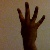
The image shows a hand gesture representing the number 4 in Indian Sign Language.